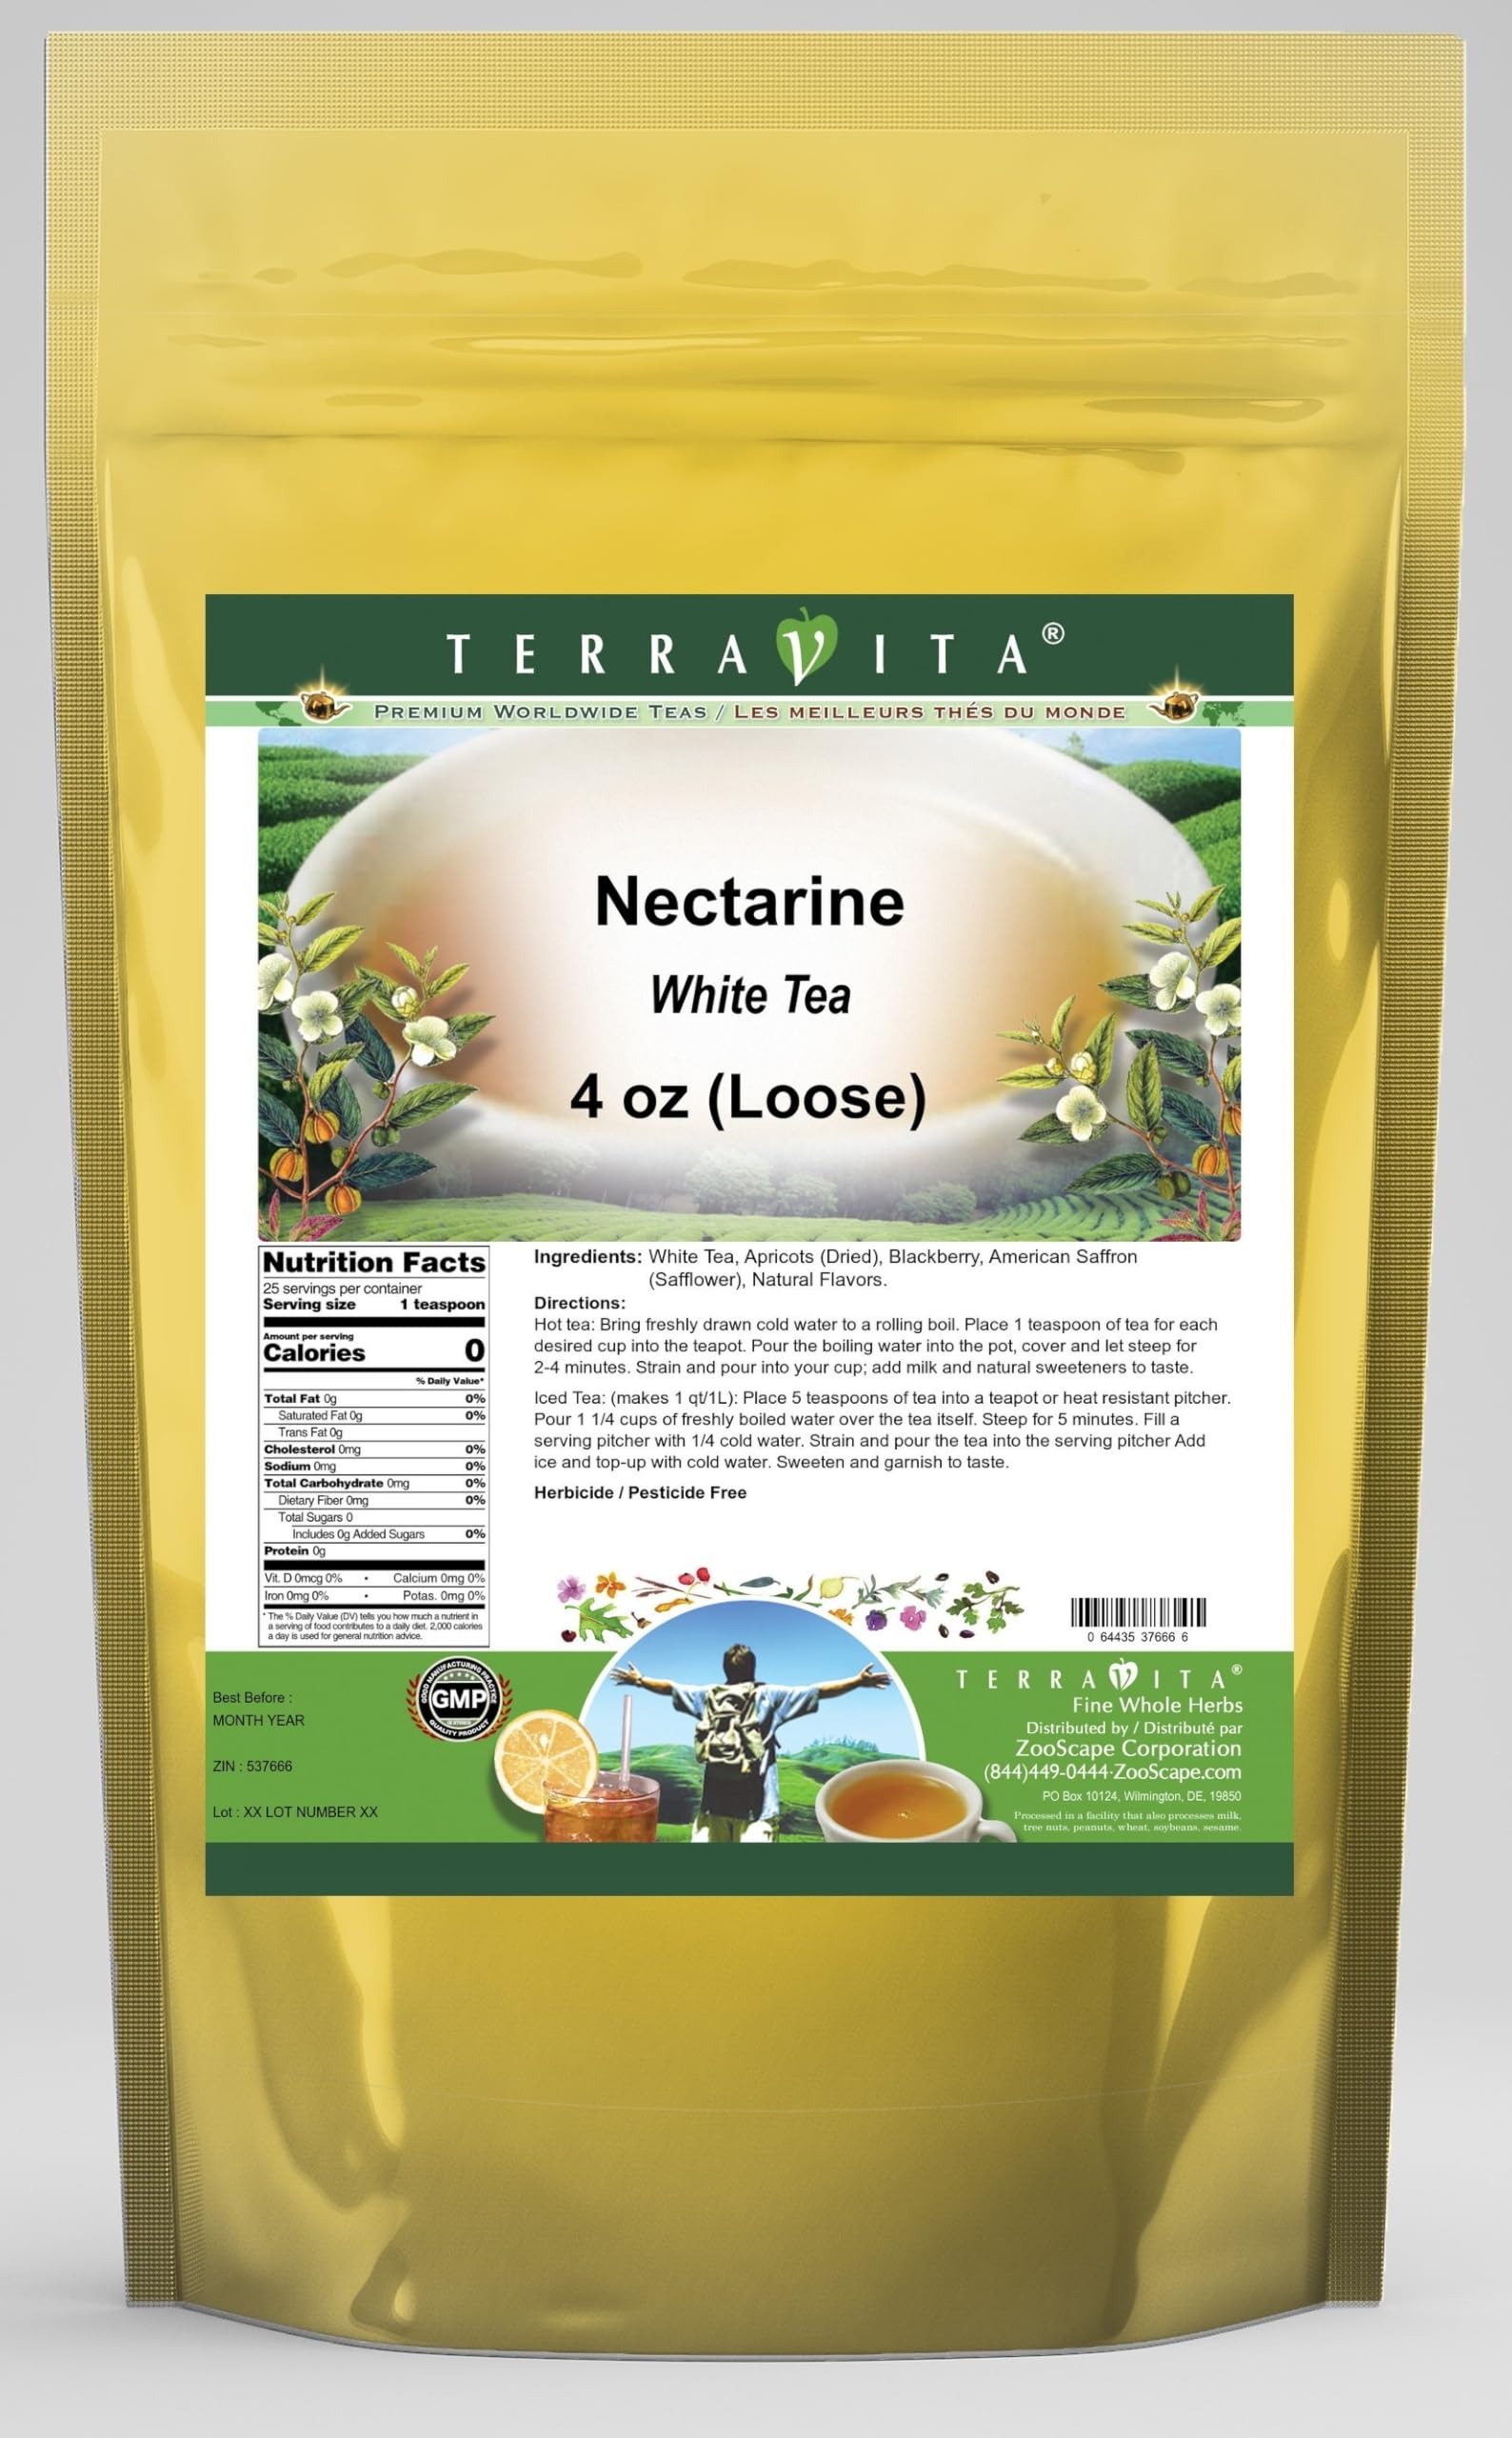
Item Name: Nectarine White Tea (Loose) (4 oz, ZIN: 537666) - 3 Pack
Bullet Point 1: Our Nectarine White Tea is a mouth-watering flavored White tea with Apricots, Blackberry and American Saffron (Safflower) that you can enjoy all year round! The aroma and Nectarine flavor is a delight! - Ingredients: White tea, Apricots, Blackberry, American Saffron (Safflower) and Natural Nectarine Flavor.
Bullet Point 2: No fillers.
Bullet Point 3: Manufacturer: TerraVita
Bullet Point 4: Size: 4 oz
Bullet Point 5: Loose Leaf White Tea - Packed in a convenient upright pouch!
Product Description: Our Nectarine White Tea is a mouth-watering flavored White tea with Apricots, Blackberry and American Saffron (Safflower) that you can enjoy all year round! The aroma and Nectarine flavor is a delight! - Ingredients: White tea, Apricots, Blackberry, American Saffron (Safflower) and Natural Nectarine Flavor. - Hot tea brewing method: Bring freshly drawn cold water to a rolling boil. Place 1 teaspoon of tea for each desired cup into the teapot. Pour the boiling water into the pot, cover and let steep for 2-4 minutes. Strain and pour into your cup; add milk and natural sweeteners to taste. - Iced tea brewing method: (to make 1 liter/quart): Place 5 teaspoons of tea into a teapot or heat resistant pitcher. Pour 1 1/4 cups of freshly boiled water over the tea itself. Steep for 5 minutes. Fill a serving pitcher with 1/4 cold water. Strain and pour the tea into the serving pitcher Add ice and top-up with cold water. Sweeten and garnish to taste. - TerraVita is an exclusive line of premium-quality, natural source products that use only the finest, purest and most potent ingredients found around the world. TerraVita is hallmarked by the highest possible standards of purity, potency, stability and freshness. All of our products are prepared with the highest elements of quality control, from raw materials through the entire manufacturing process, up to and including the moment that the bottles or bags are sealed for freshness and shipped out to you. Our highest possible standards are certified by independent laboratories and backed by our personal guarantee. - TerraVita exists to meet and ensure your family's health and wellness without the harmful effects of chemicals and health products. We strive to make all of our products affordable and reliable and are constantly searching t
Value: 12.0
Unit: Ounce

Price: 83.74